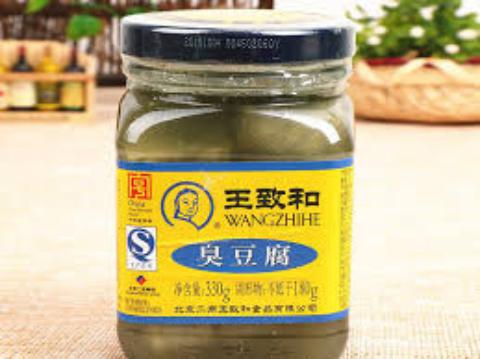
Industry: Food